Describe the emotion expressed in this image:  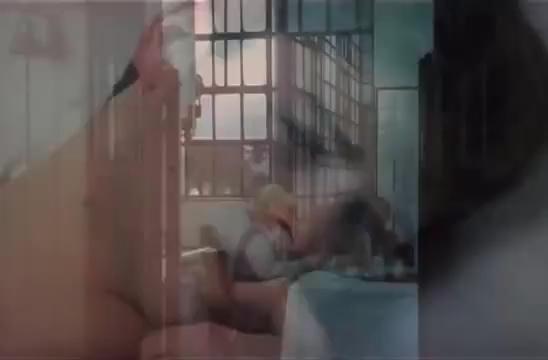
This person displays Pain, valence and arousal with low intensity.